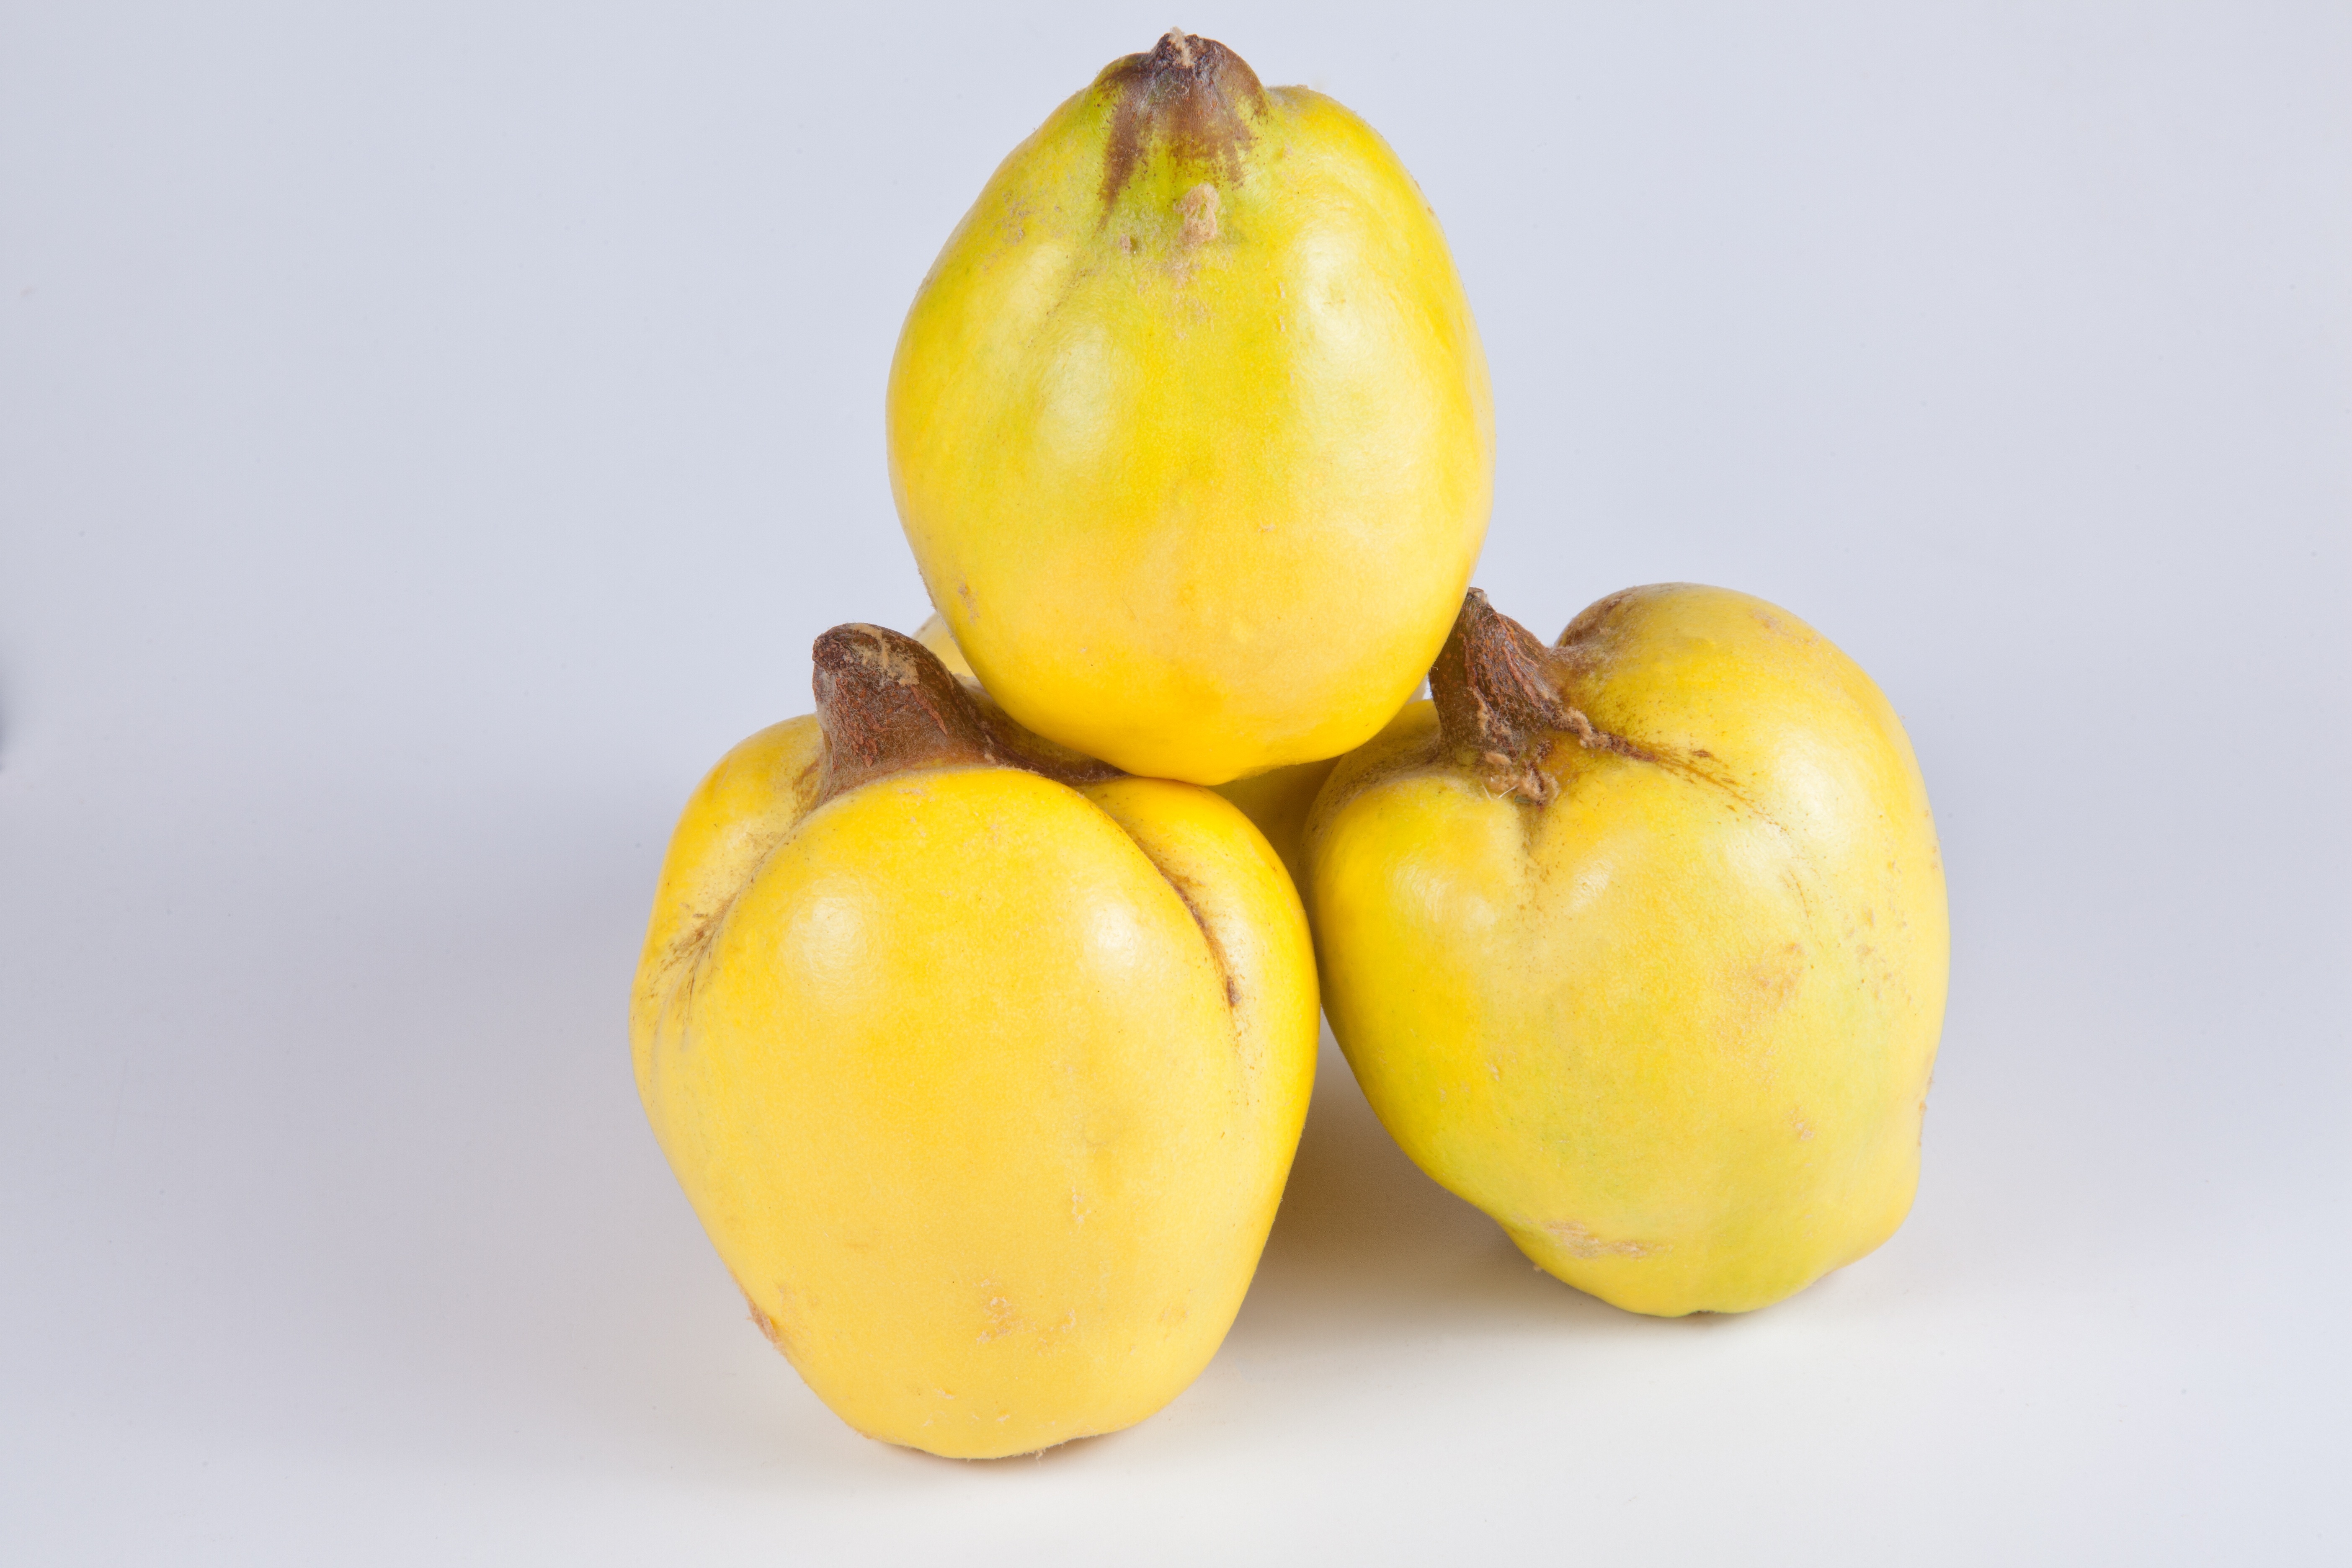
plant, fruit, food, harvest, produce, vegetable, yellow, fruit tree, fruits, tangerine, october, persimmon, diospyros, citrus, quince, pome fruit, quince fruit, flowering plant, land plant, meyer lemon, tangelo